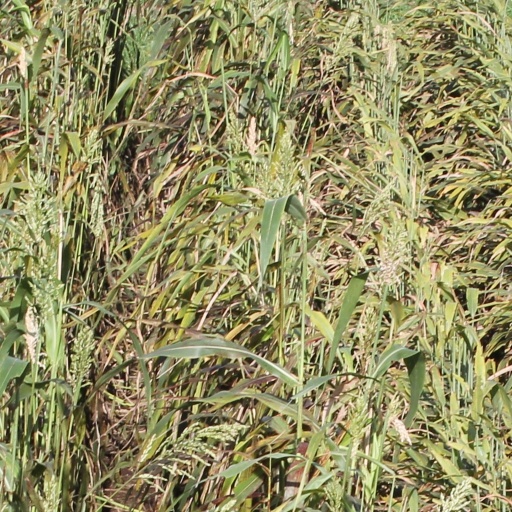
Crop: sorghum